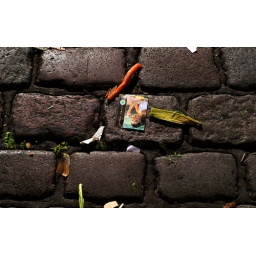
Trash from the fish market in Hamburg a juxtoposition of real and advertising garbage